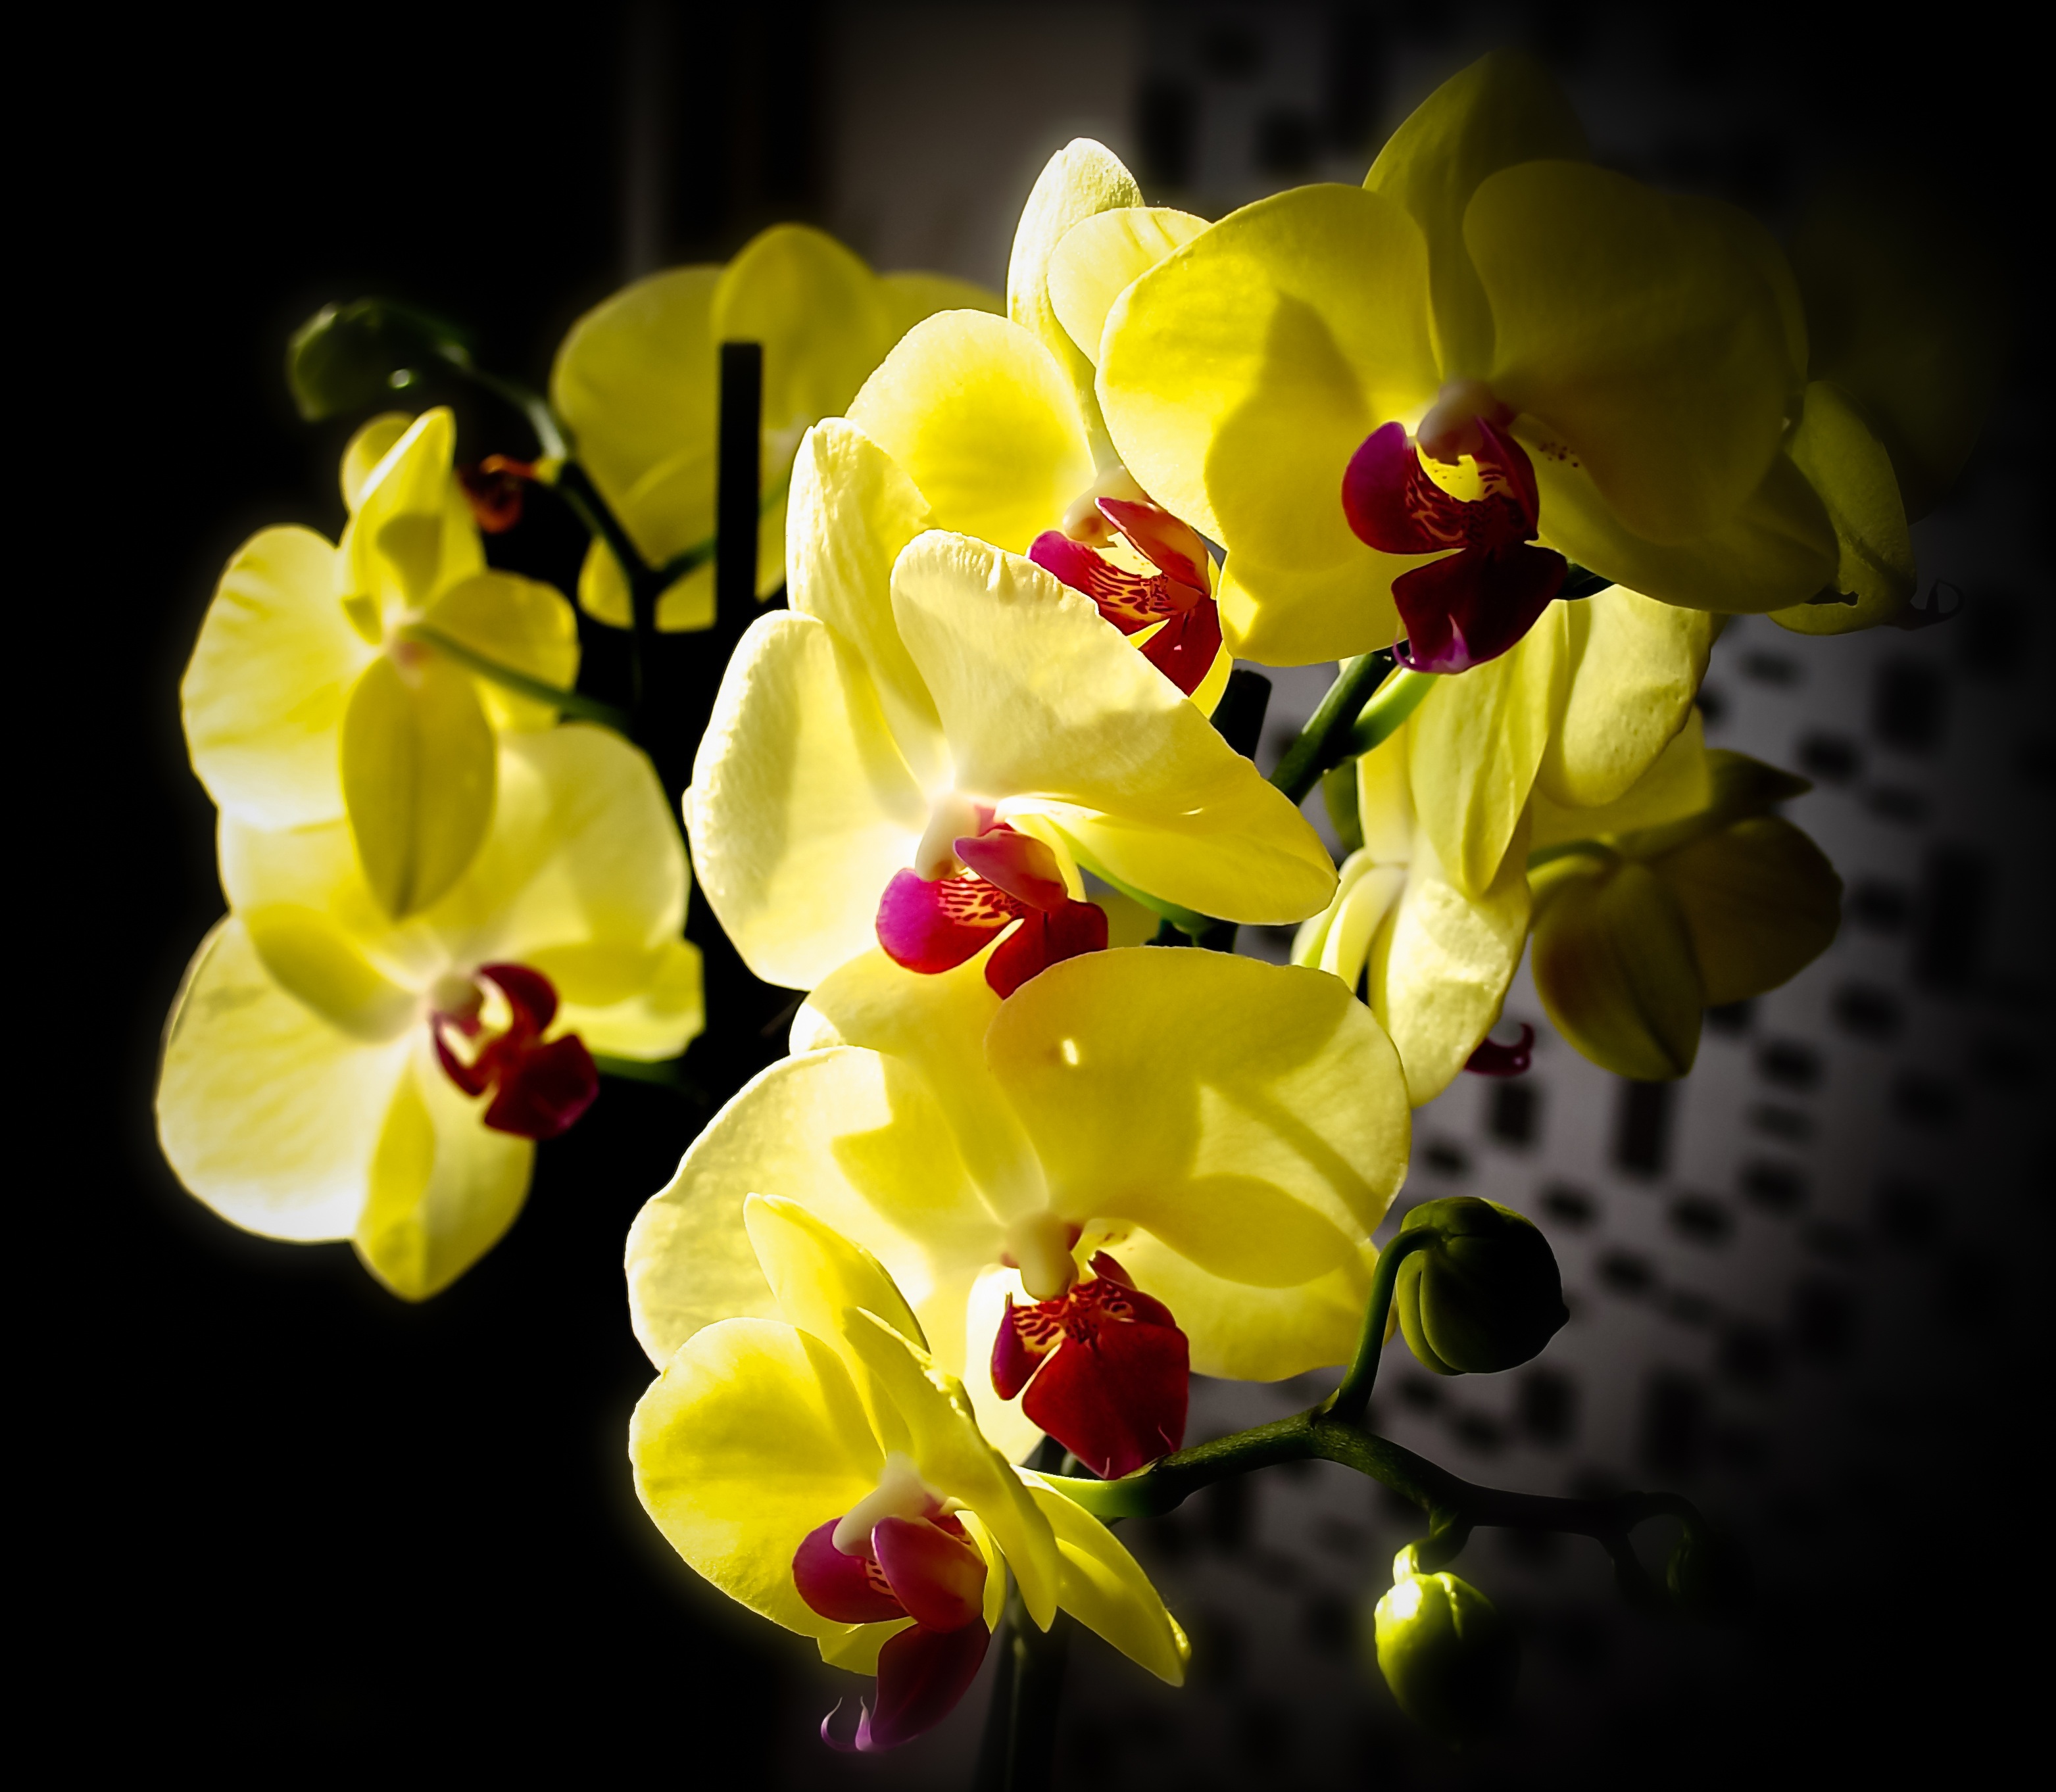
nature, blossom, plant, flower, petal, bloom, botany, yellow, garden, flora, plants, orchid, growing, beauty, orchids, coloured, macro photography, flowering plant, dendrobium, plant stem, land plant, moth orchid